Public housing estates in Tuen Mun

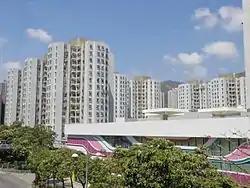
Siu On Court

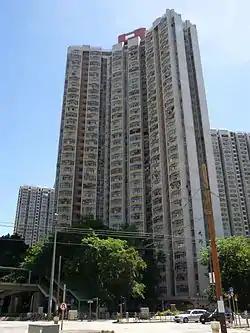
Siu Pong Court

Siu Hong Court is a Home Ownership Scheme court in Tuen Mun, located near Tuen Mun Hospital, Ching Chung Koon, Castle Peak Hospital and MTR Siu Hong station. It consists of 20 residential buildings completed in 1982 and 1985 respectively. It is the first HOS court in Tuen Mun, and was the largest-scale HOS estate in Hong Kong. In 1985, it won a silver medal in Hong Kong Institute of Architects Annual Awards.